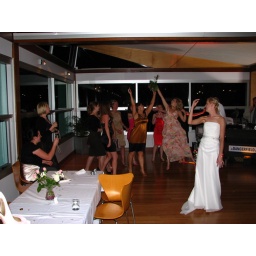
The girl in the long dress came away with the prize. ; )